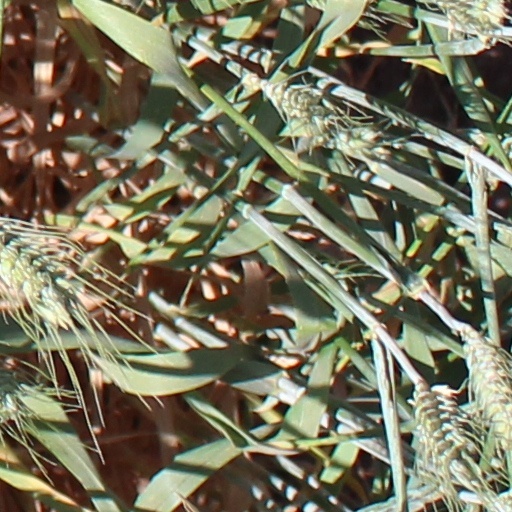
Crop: wheat